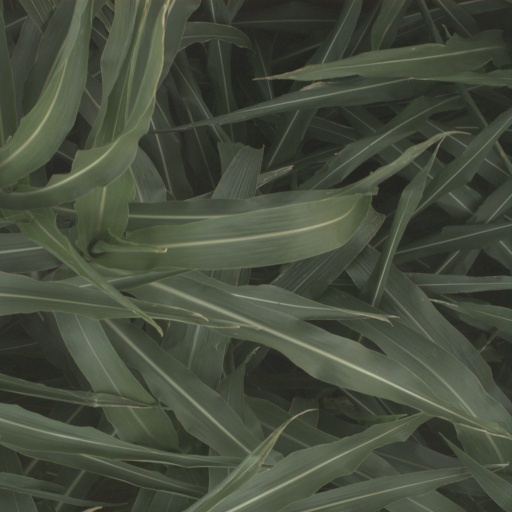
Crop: sorghum